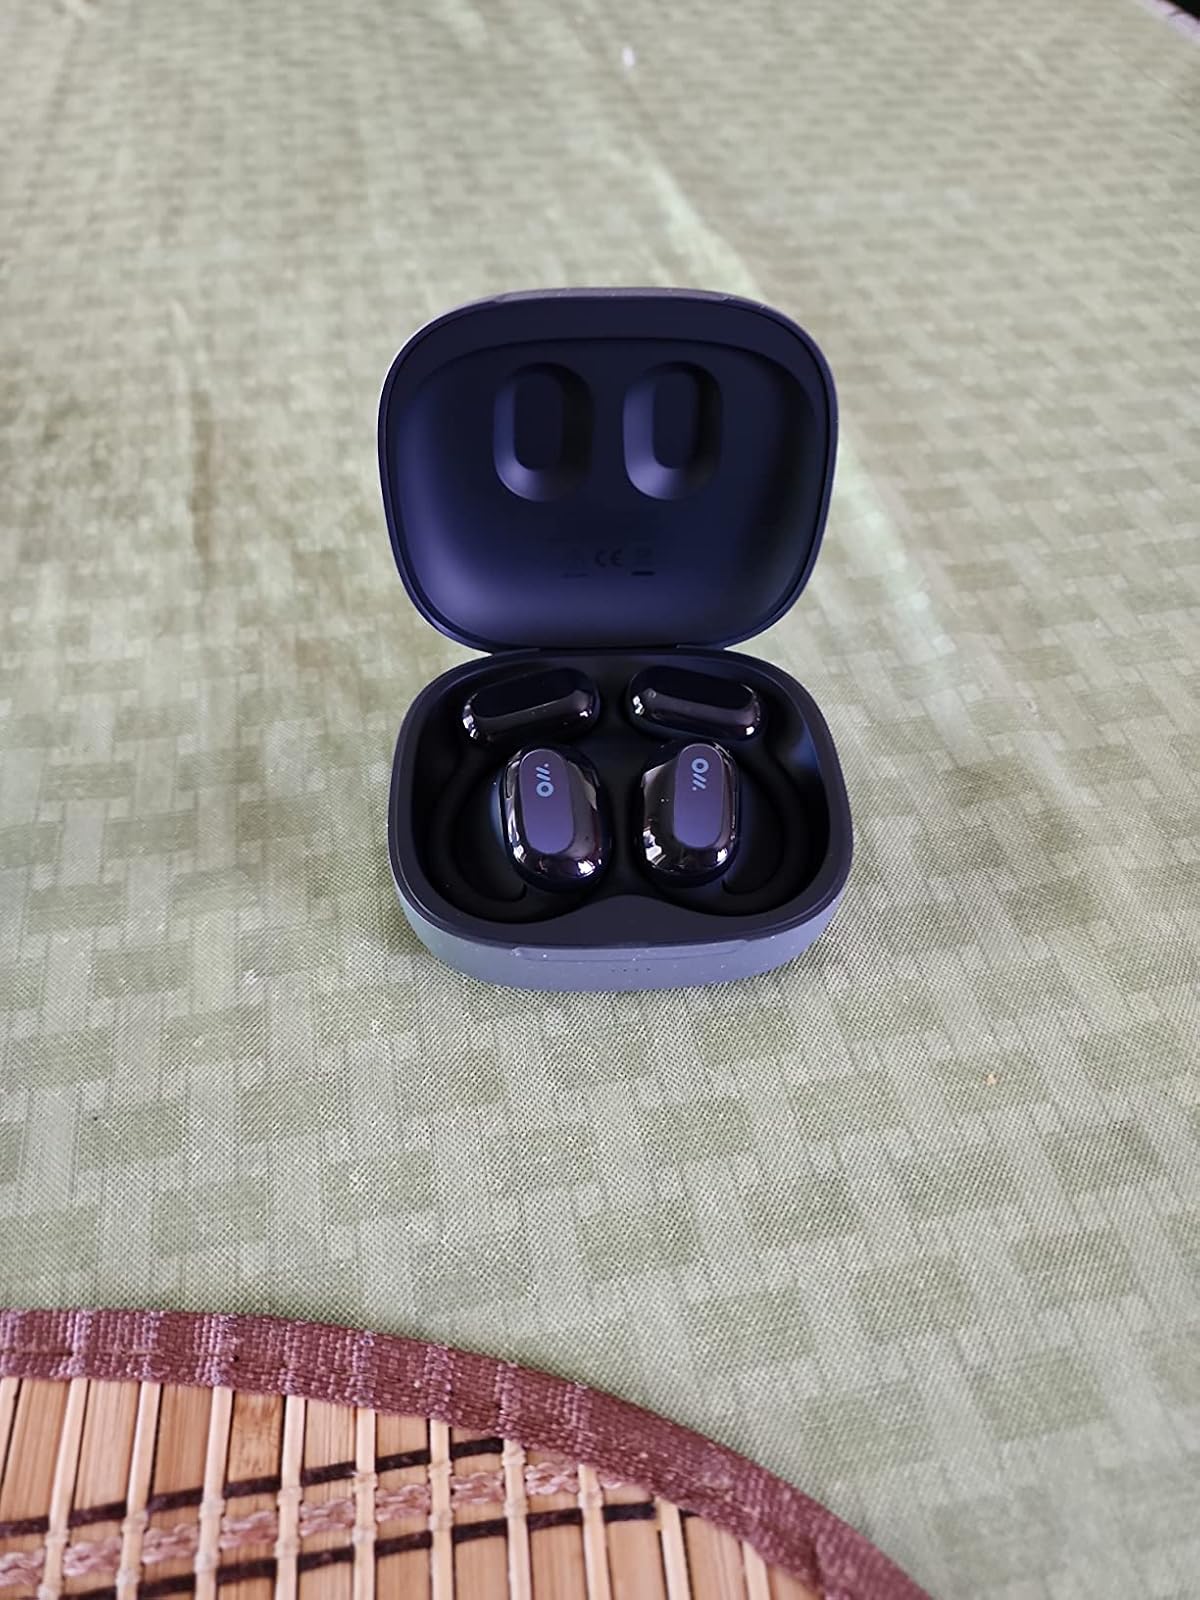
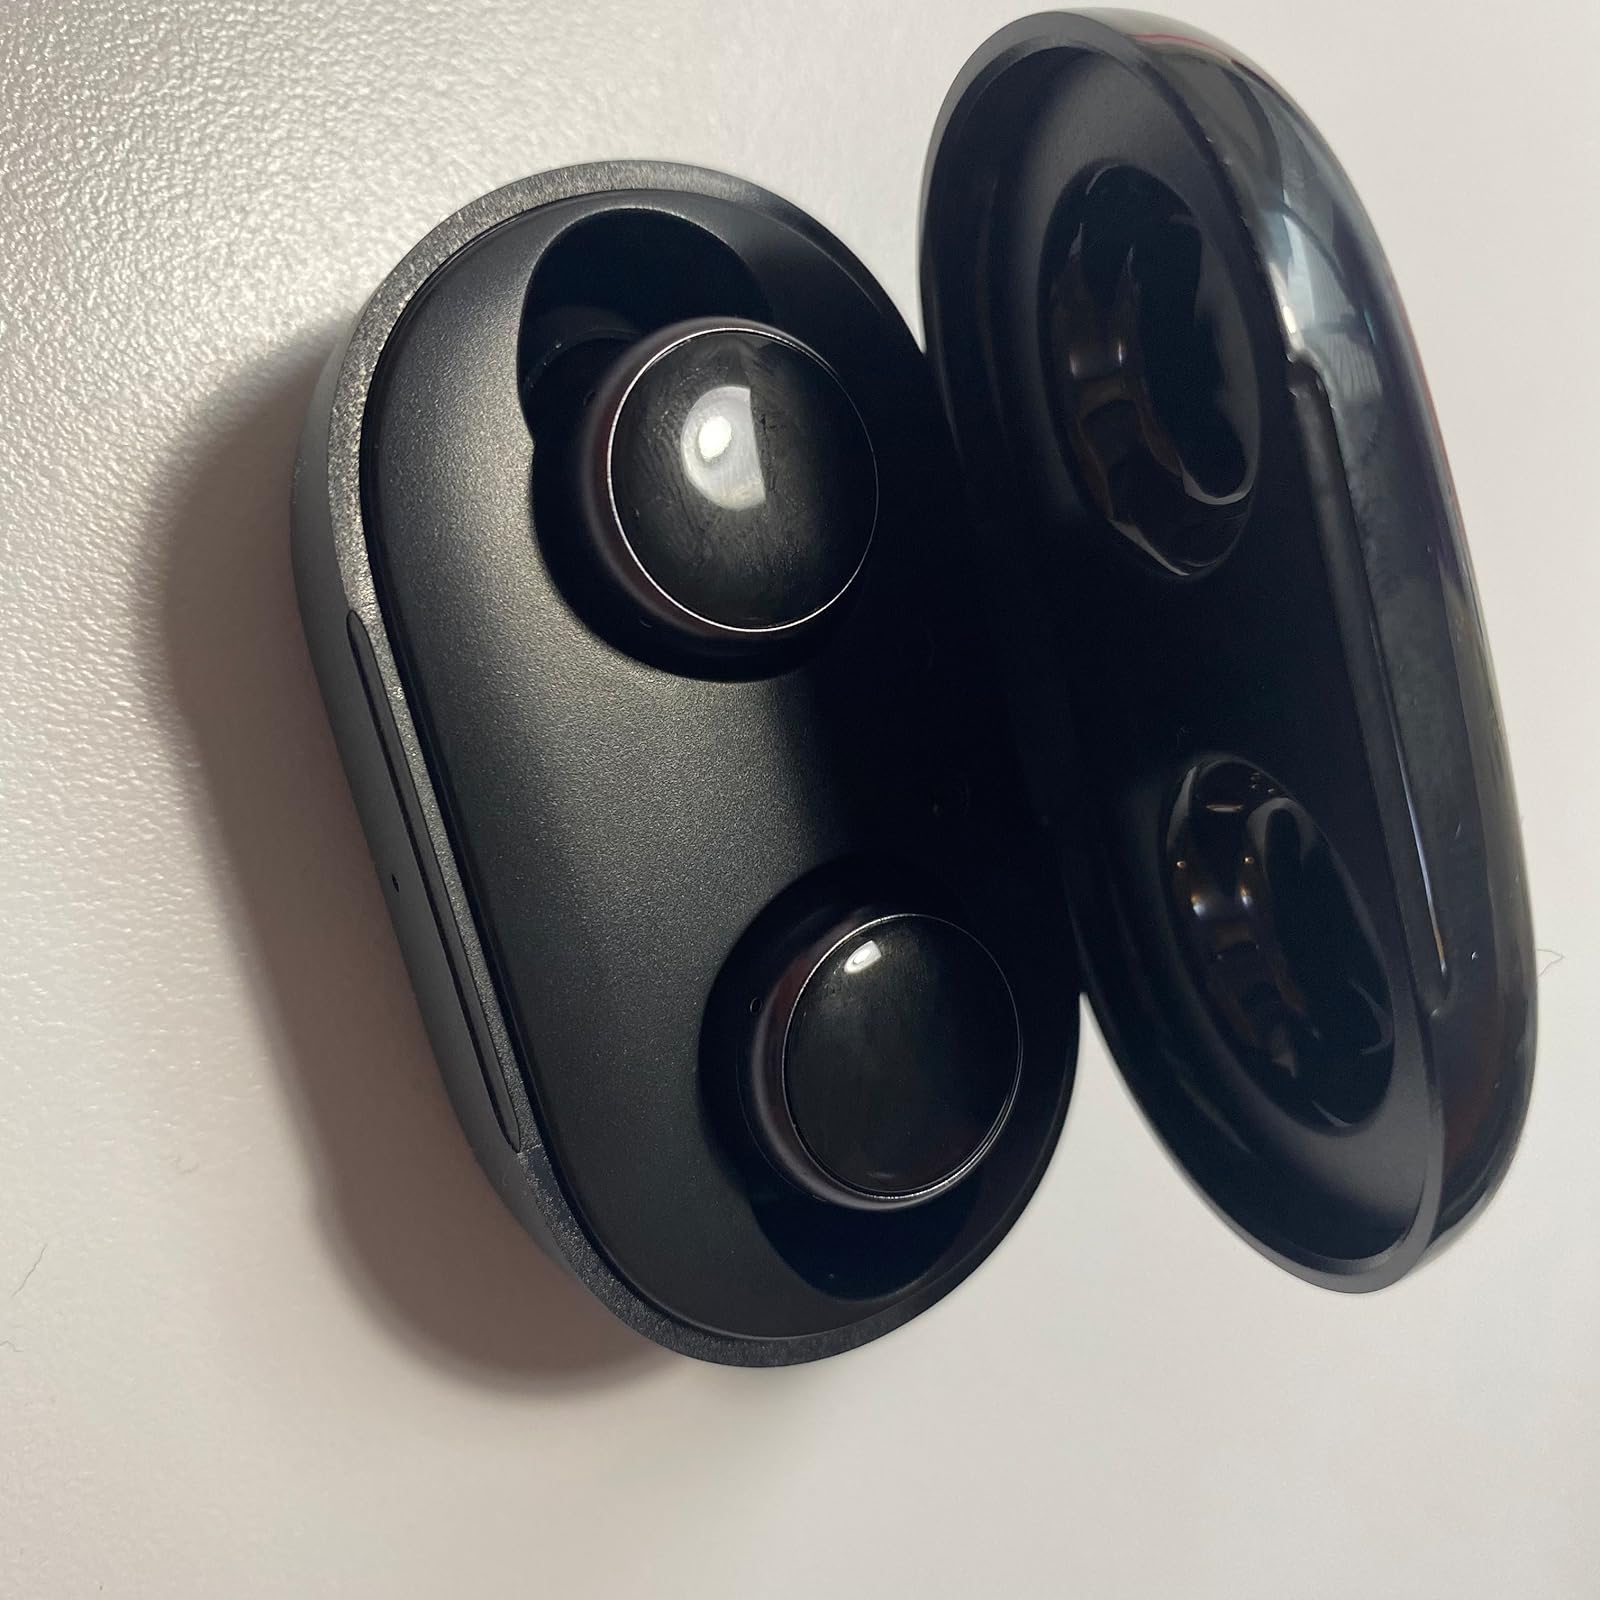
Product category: earbuds
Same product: no